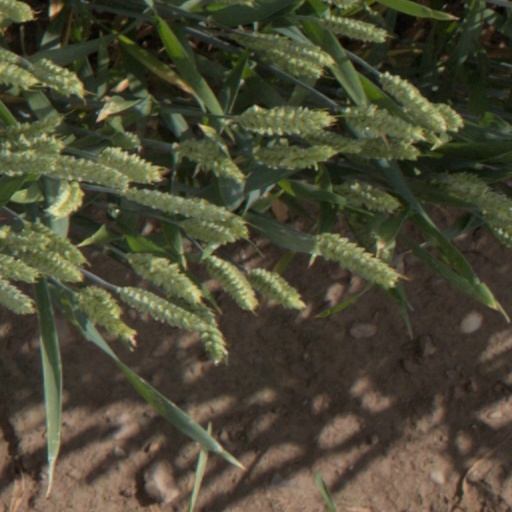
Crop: wheat